King David Hotel

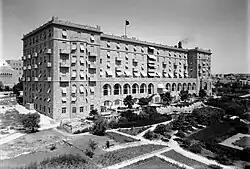
The hotel in 1931

The King David Hotel is a 5-star hotel in Jerusalem and a member of The Leading Hotels of the World. Opened in 1931, it was built with locally quarried pink limestone and was founded by Ezra Mosseri, a wealthy Egyptian Jewish banker. It is located on King David Street in the centre of Jerusalem, overlooking the Old City and Mount Zion, and is named after the Biblical King David.